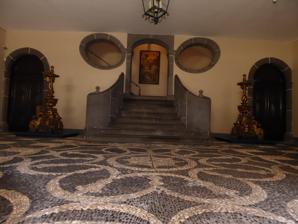
Building: Sacred Art Museum of Funchal
Country: Unknown
Year built: 1955
Sacred Art Museum of Funchal Museu de Arte Sacra do Funchal Entrance to the Sacred Art Museum of Funchal Established 1 July 1955 ; 69 years ago ( 1955-07-01 ) Location Sé , Funchal , Madeira Coordinates 32°38′58″N 16°54′31″W / 32.6494°N 16.9085°W / 32.6494; -16.9085 Director João Henrique Silva Website www.masf.pt The Sacred Art Museum of Funchal ( Portuguese : Museu de Arte Sacra do Funchal ) is located in the Episcopal Palace of Funchal , Madeira . It is made up of collections of painting, sculpture, goldsmithery and paramentaria from the 15th to 19th centuries. In particular, it includes Early Netherlandish painting from the 15th and 16th centuries, which reached Madeira in the 16th century in the so-called golden age of sugar production. The Flemish panels are distinguished not only by their high quality but also by the large dimensions, uncommon in the museums of Europe. Also worthy of mention is the collection of Flemish sculpture, especially from Mechelen and Antwerp . References